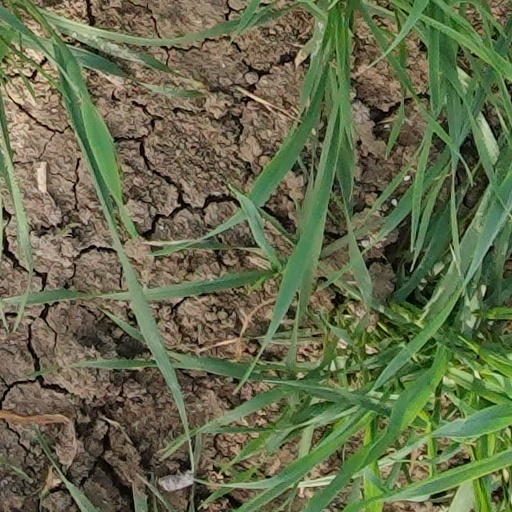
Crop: wheat